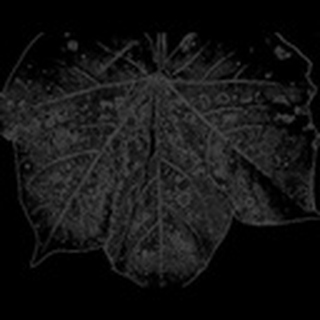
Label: cotton_target_spot